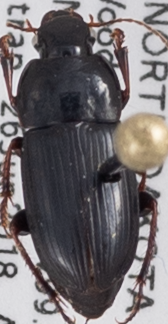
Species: Harpalus opacipennis
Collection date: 2018-06-26
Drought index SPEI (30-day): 0.438
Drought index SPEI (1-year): -0.656
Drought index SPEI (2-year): -0.17